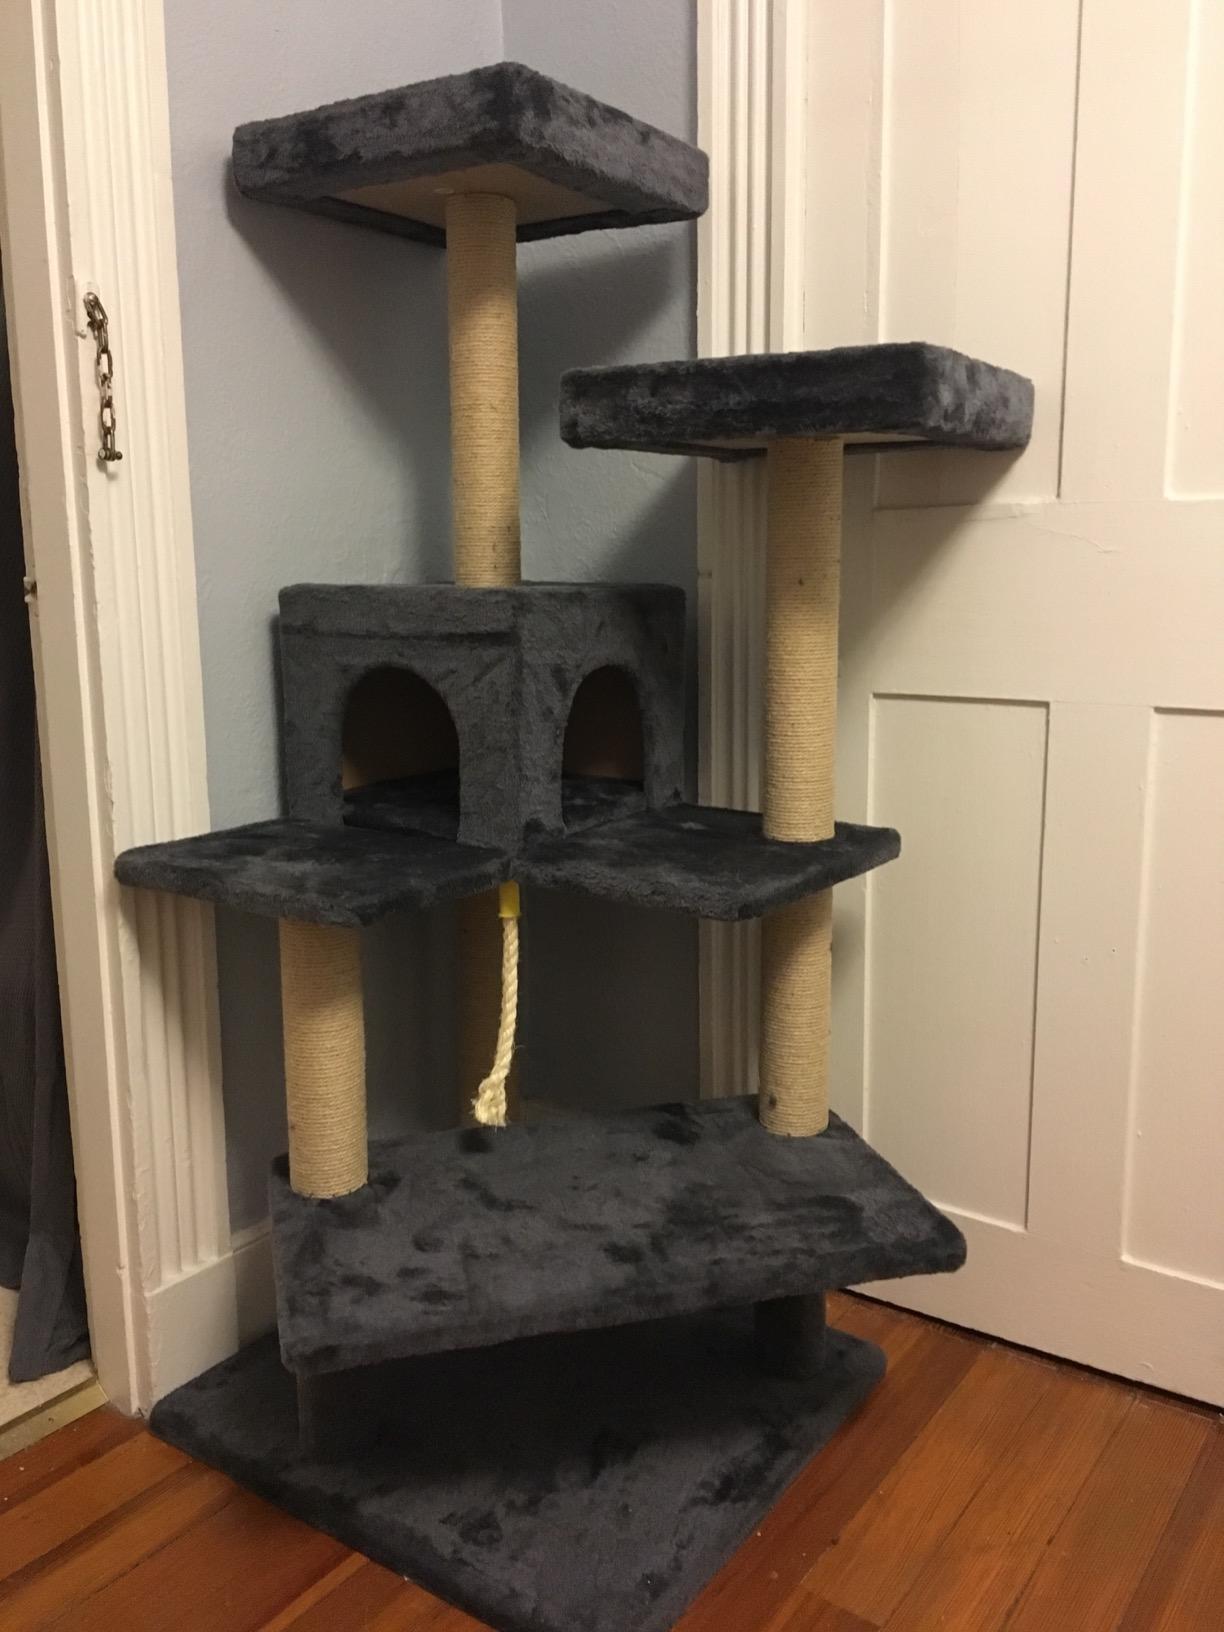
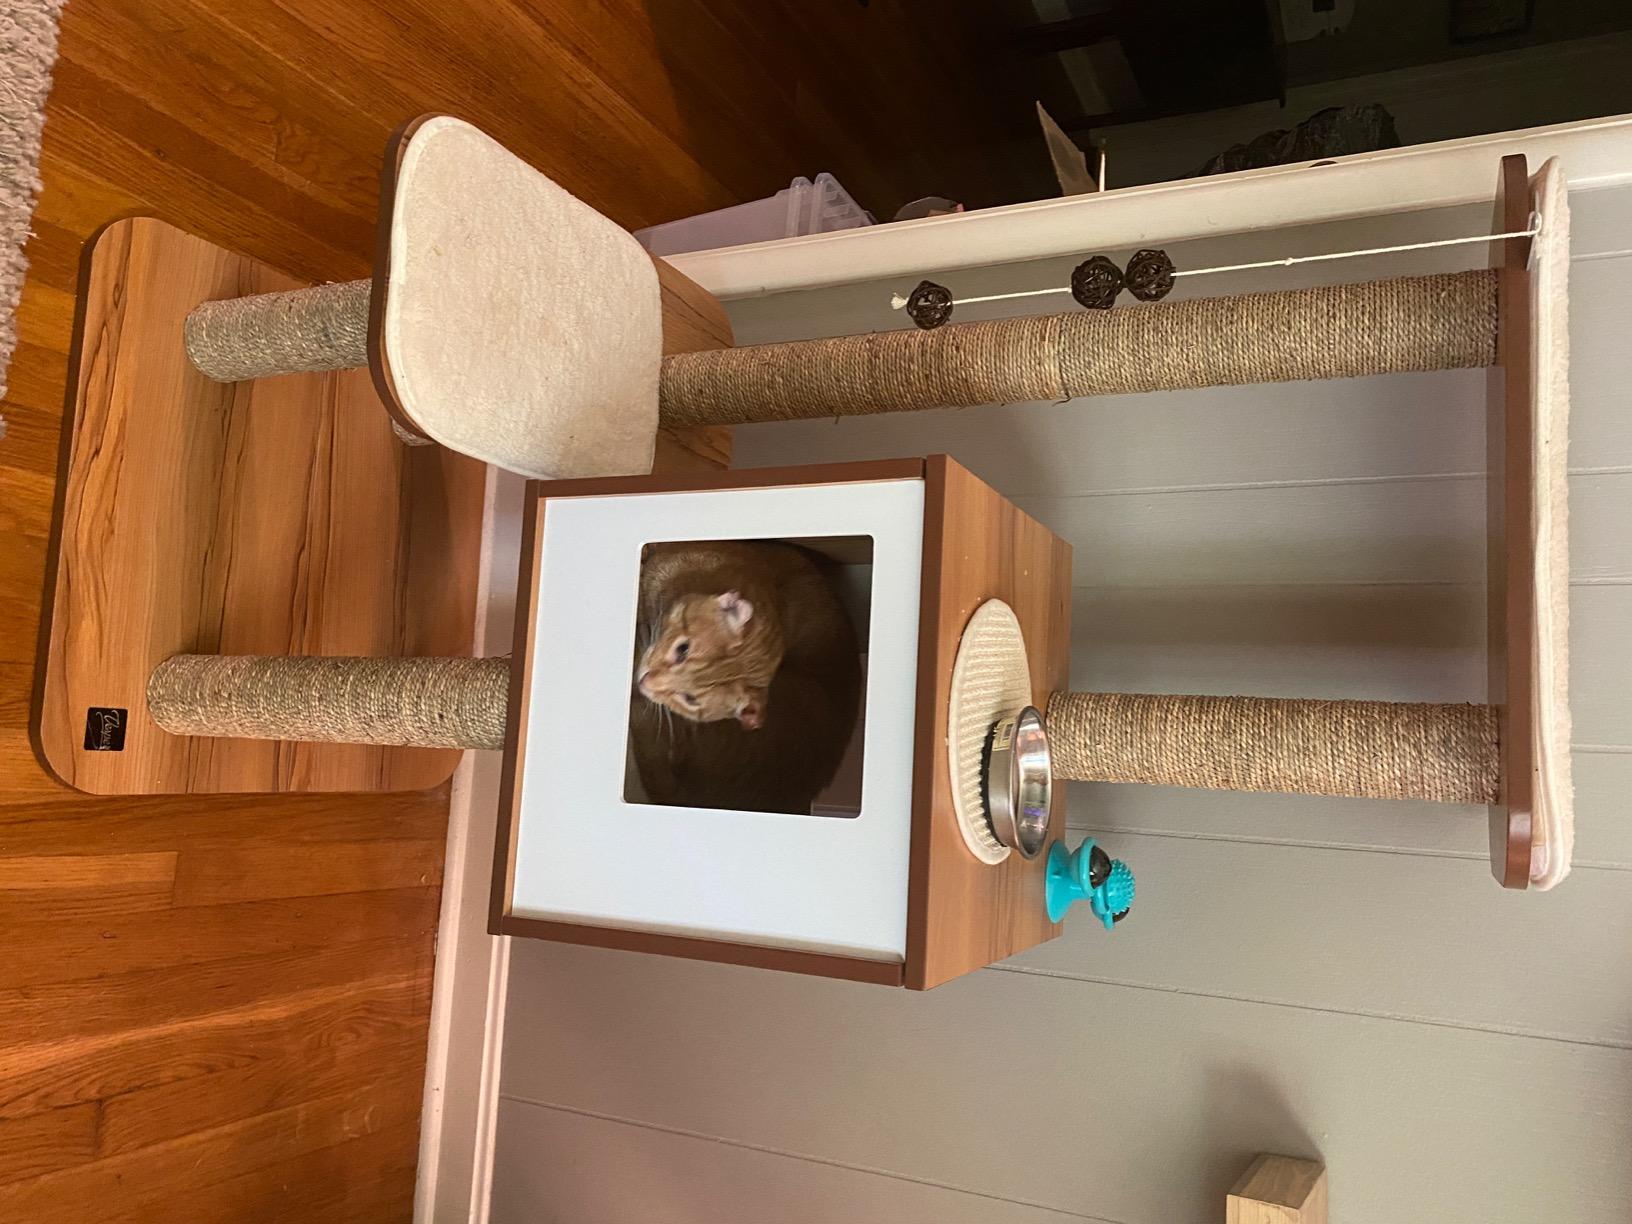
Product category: items_cat tree
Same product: no